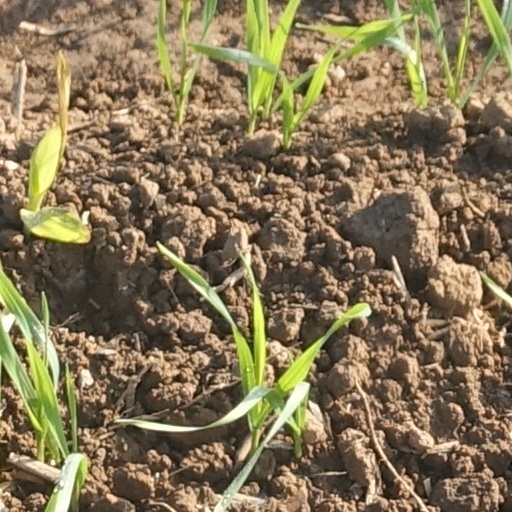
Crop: wheat